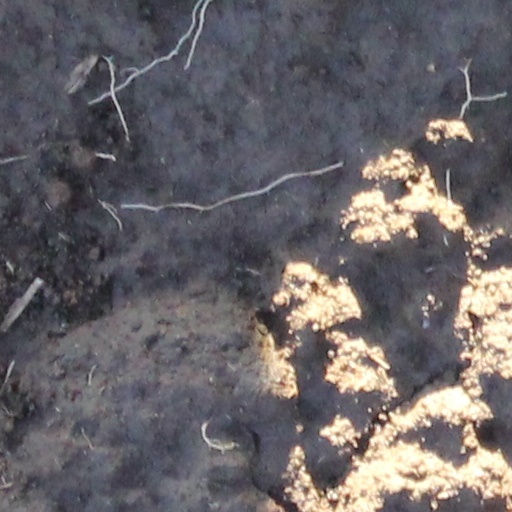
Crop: wheat